Tahu gejrot
Also known as:
el - Greek: Τάχου γκετζρότ
id - Indonesian: Tahu gejrot
jv - Javanese: Tahu gejrot
jv-x-bms - Basa Banyumasan: Tahu Gejrot
ms - Malay: Tauhu gejrot
my - Burmese: တာဟူး ဂီဂျဲရော့
su - Sundanese: Tahu gejrot
th - Thai: ตาฮูเก็จรต
Category: tofu, snack (fried tofu)
Cuisine: Indonesian
Associated cuisines: Indonesian
Area: West Java
Countries: Indonesia
Region: South Eastern Asia

The dish is made of fried tofu served with a thin and watery dressing made by blending palm sugar, vinegar, soy sauce, and chili.

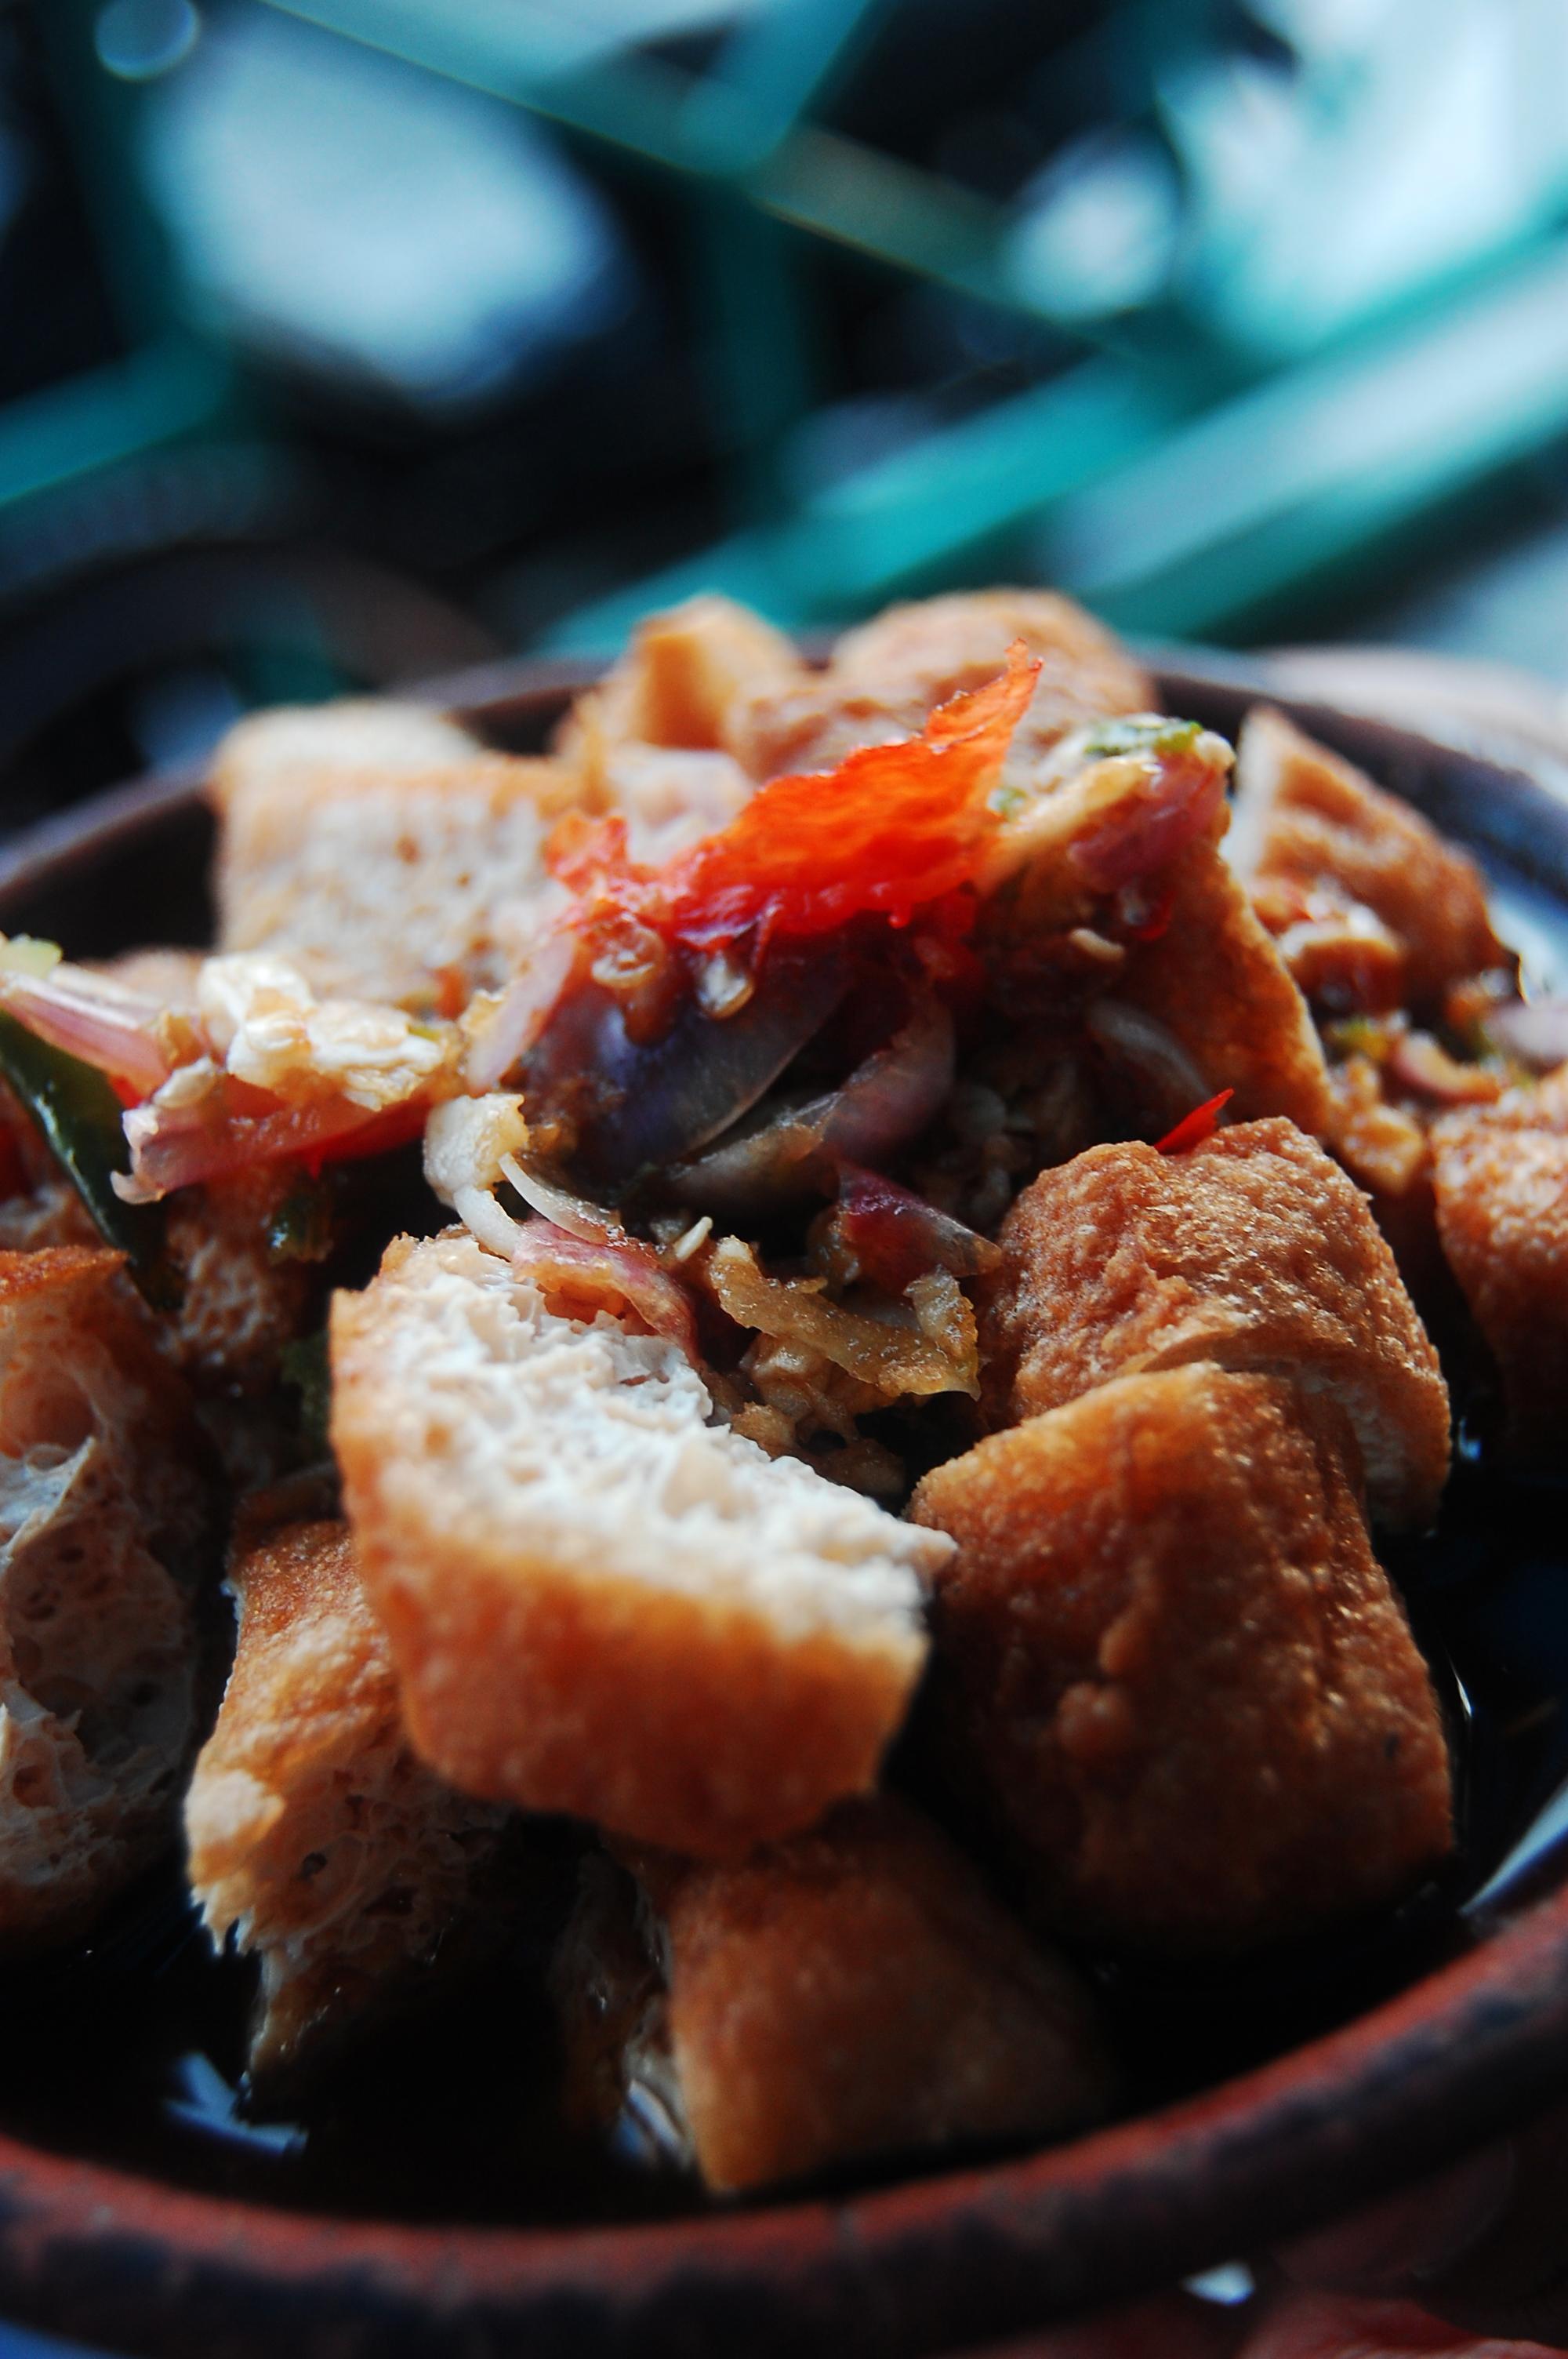
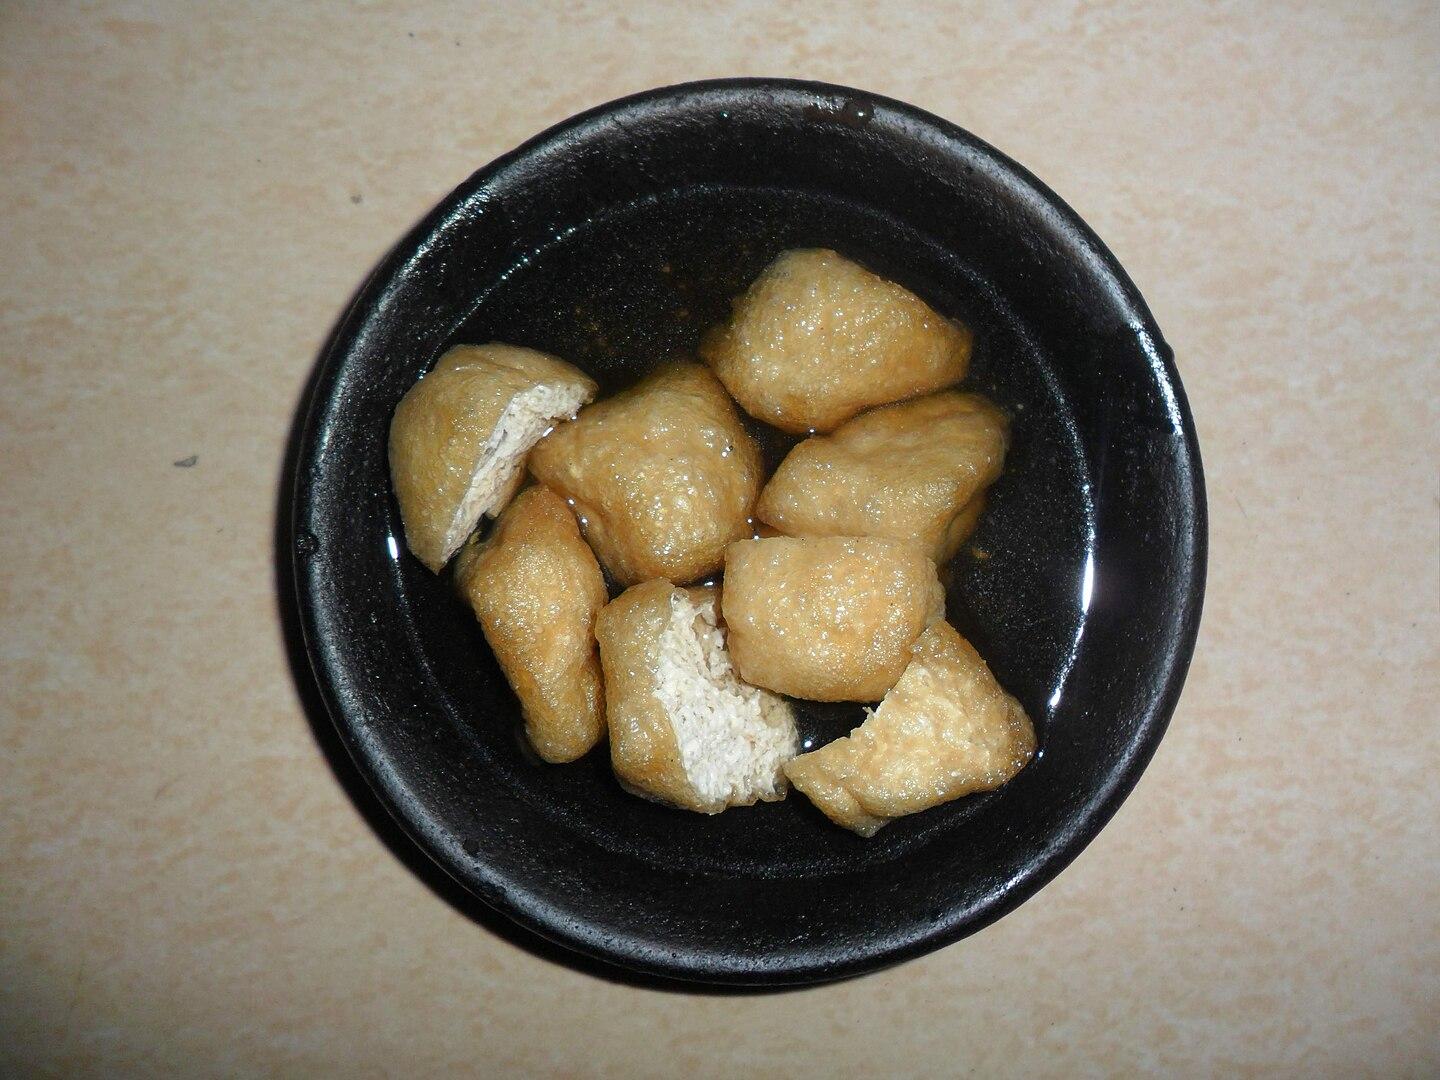
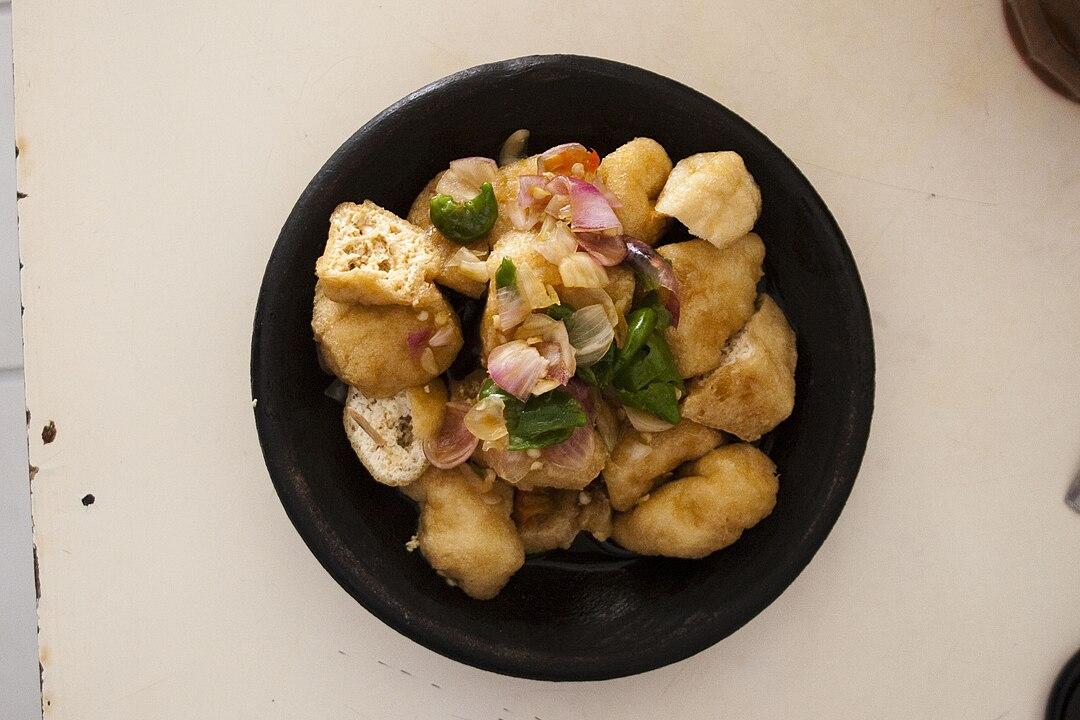
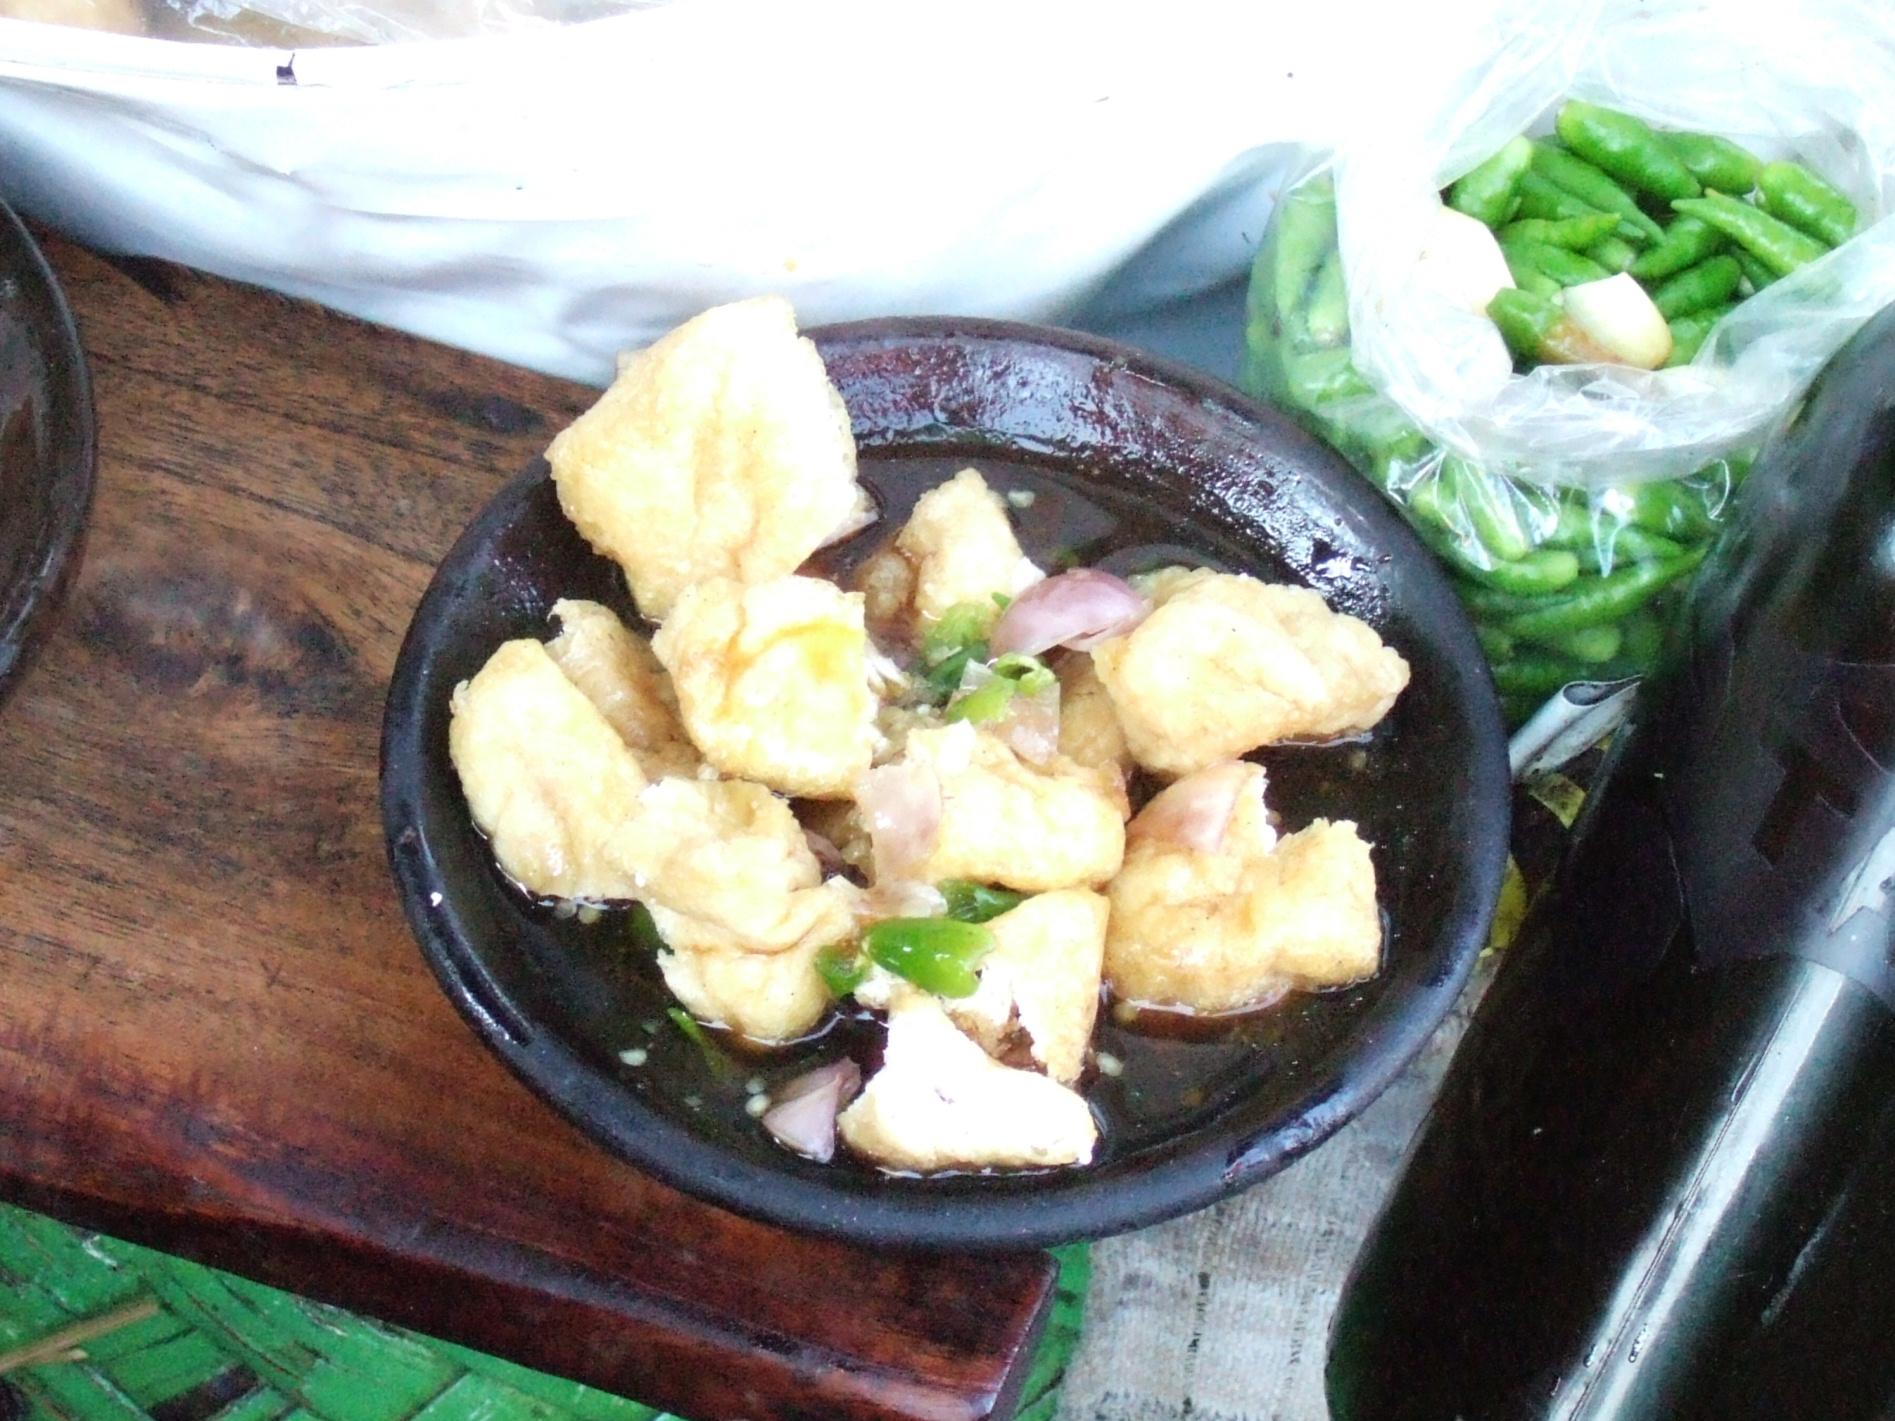